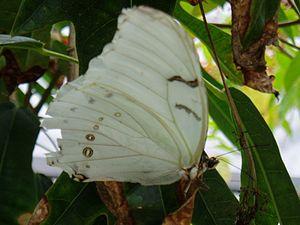
Morpho polyphemus est une espèce d'insectes lépidoptères qui appartient à la famille des nymphalidés, sous-famille des Morphinae, à la tribu des Morphini et au genre Morpho.